Officers (film)

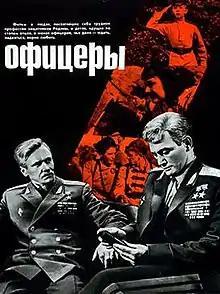

Officers is a Soviet drama film, shot at the Gorky Film Studio (Central Film Studio for Children named after Maxim Gorky) in 1971 by director Vladimir Rogovoy.